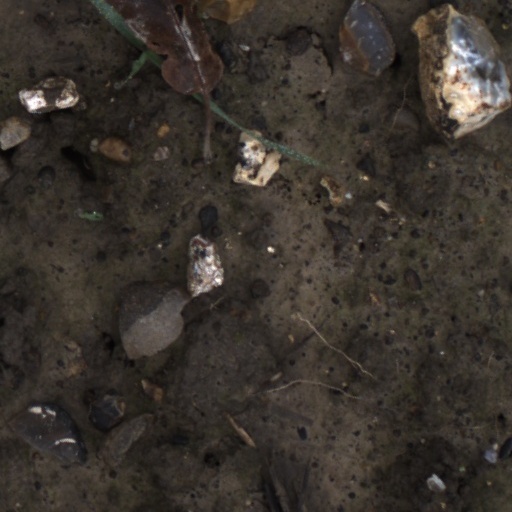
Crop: wheat